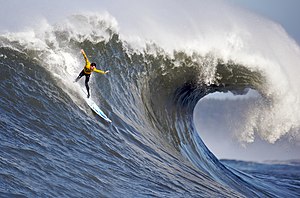
Mod (følelse)
En modig surfer.
Mod er evnen til at konfrontere angst, frygt, smerte, risiko, usikkerhed og intimidering. Mod er ofte symbolsk forbundet med løven eller ørnen.